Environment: lab
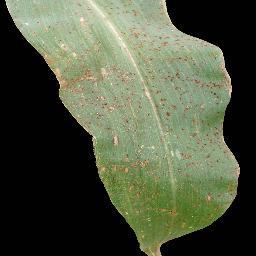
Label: common_rust